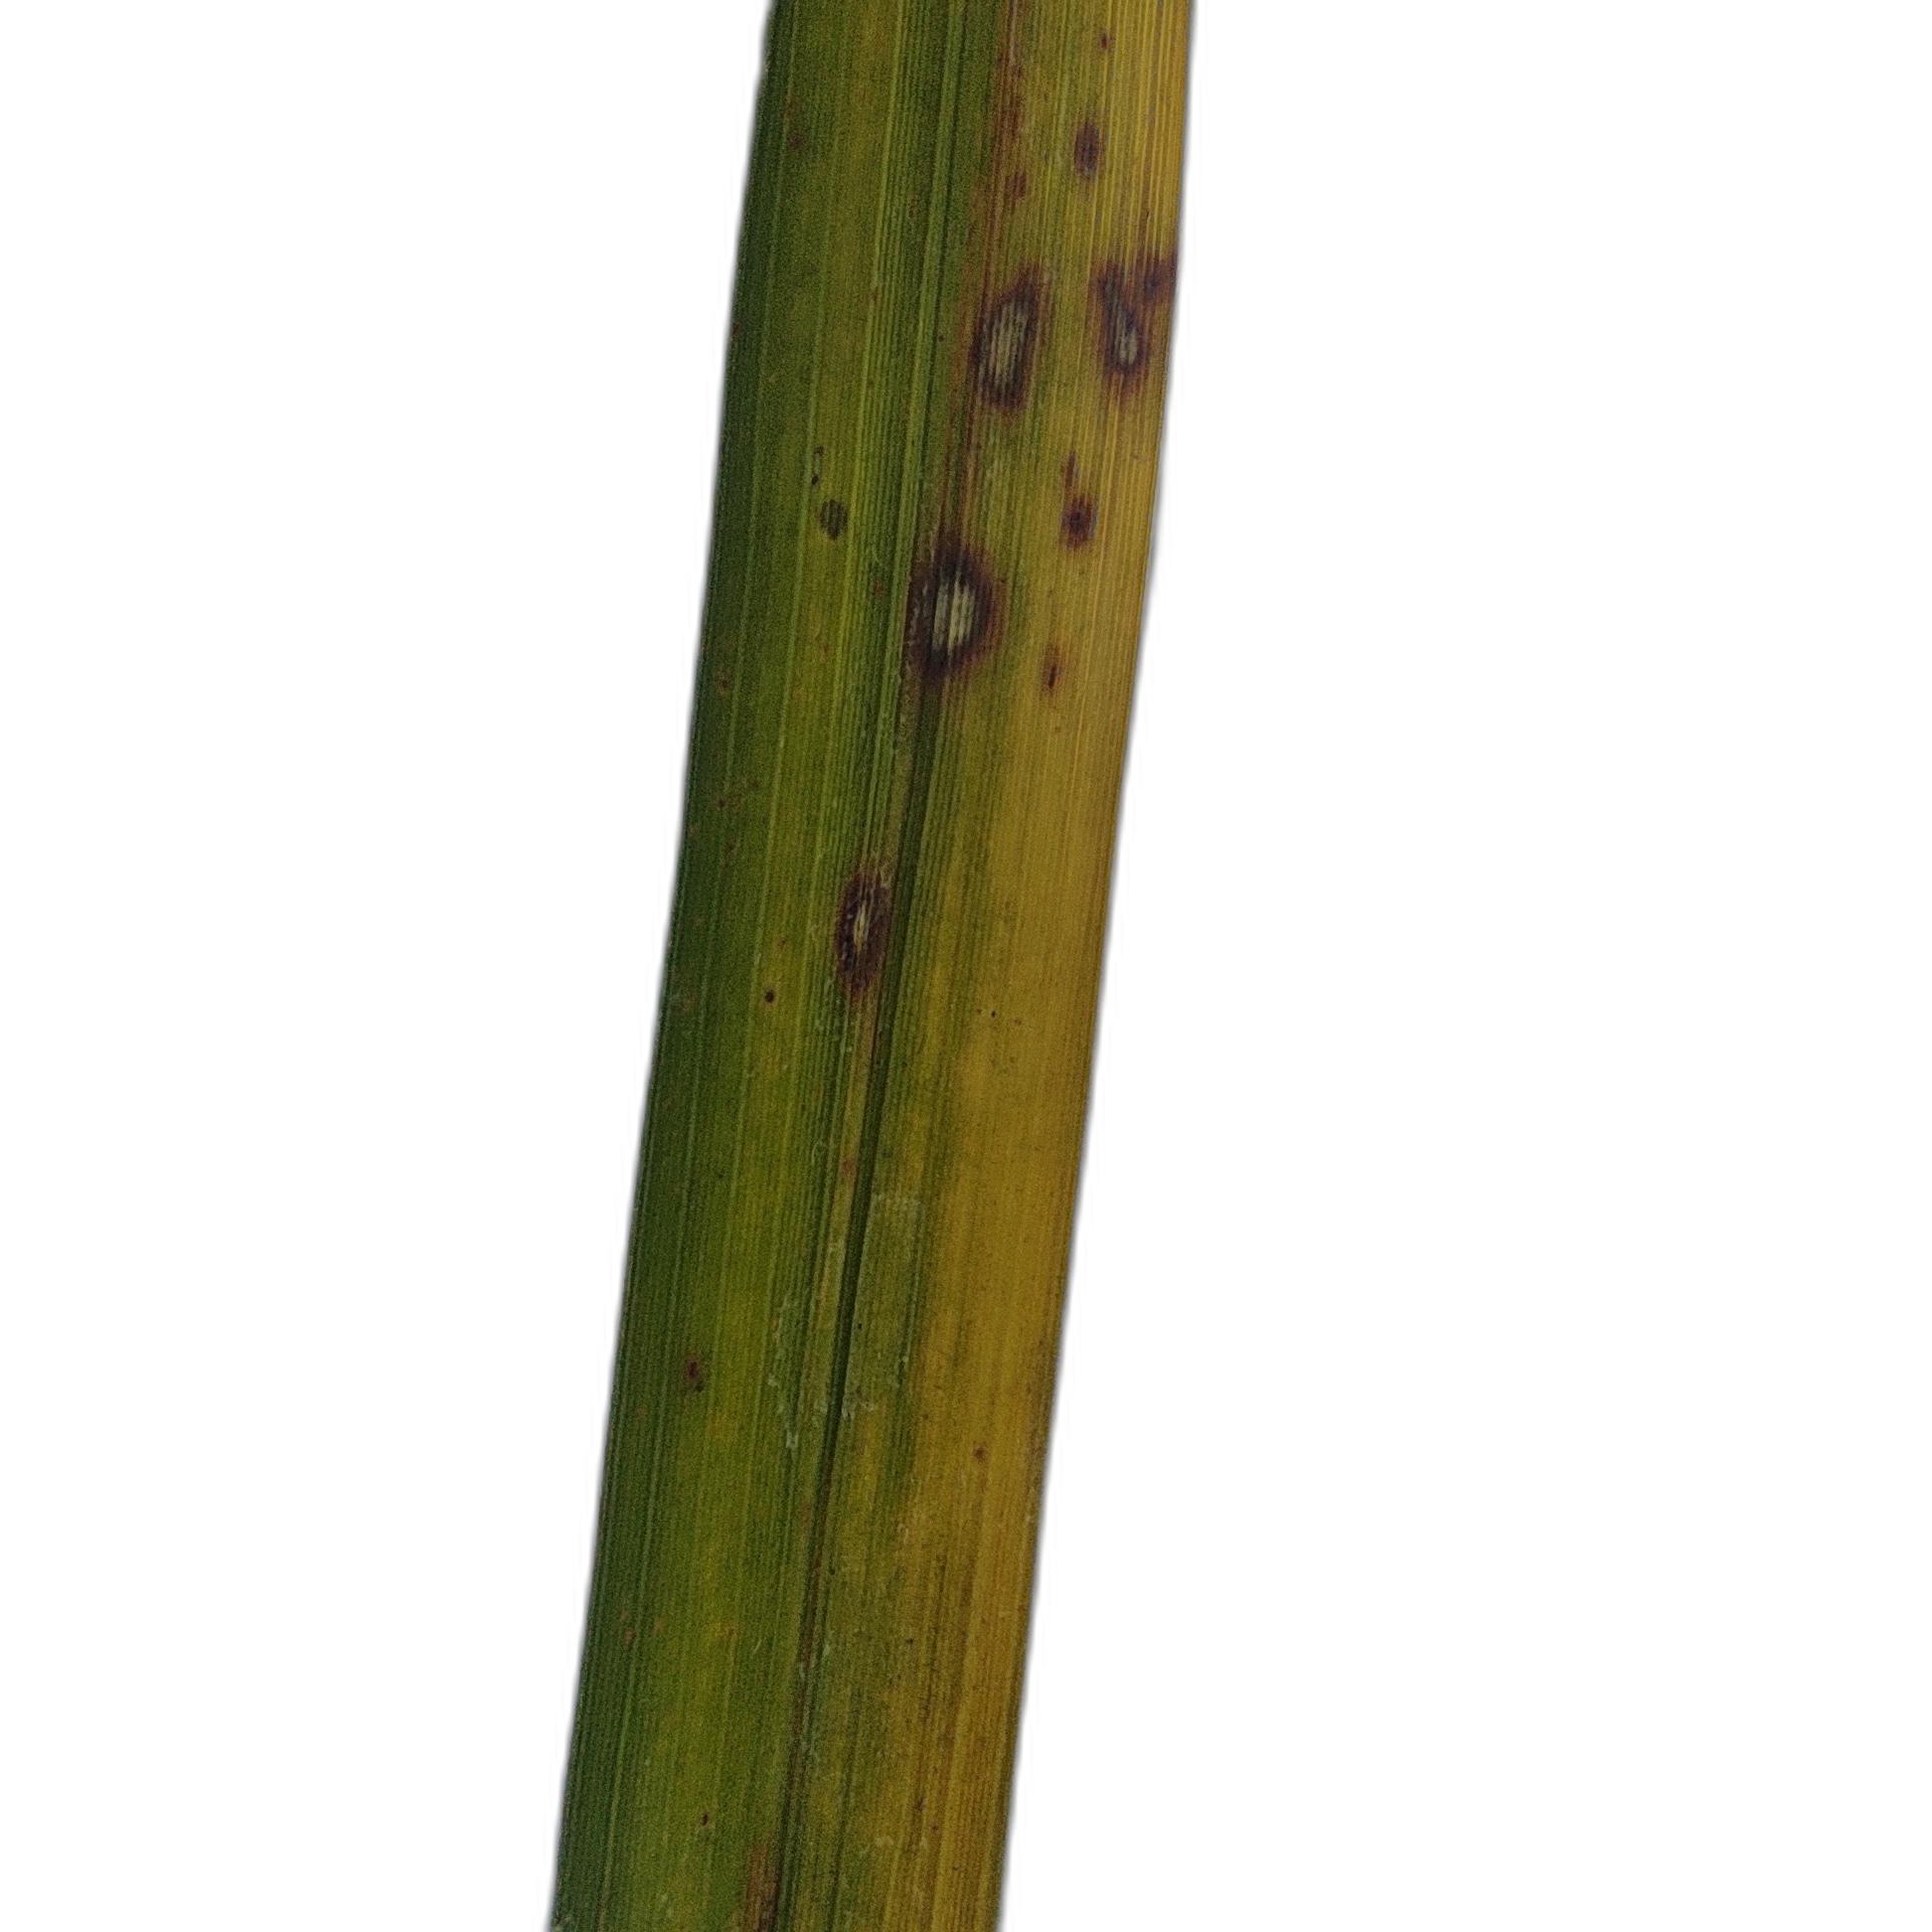
Label: Rice Blast